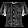
Label: Shirt